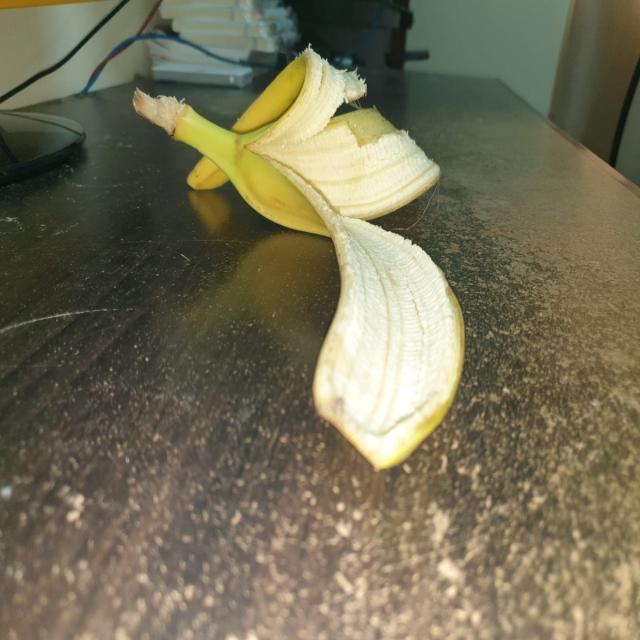
Label: bananas